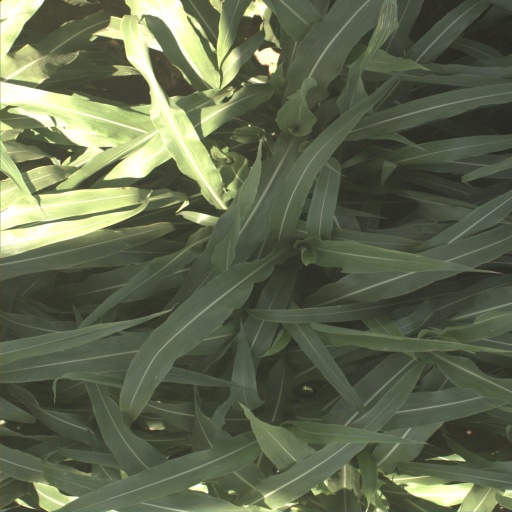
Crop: sorghum